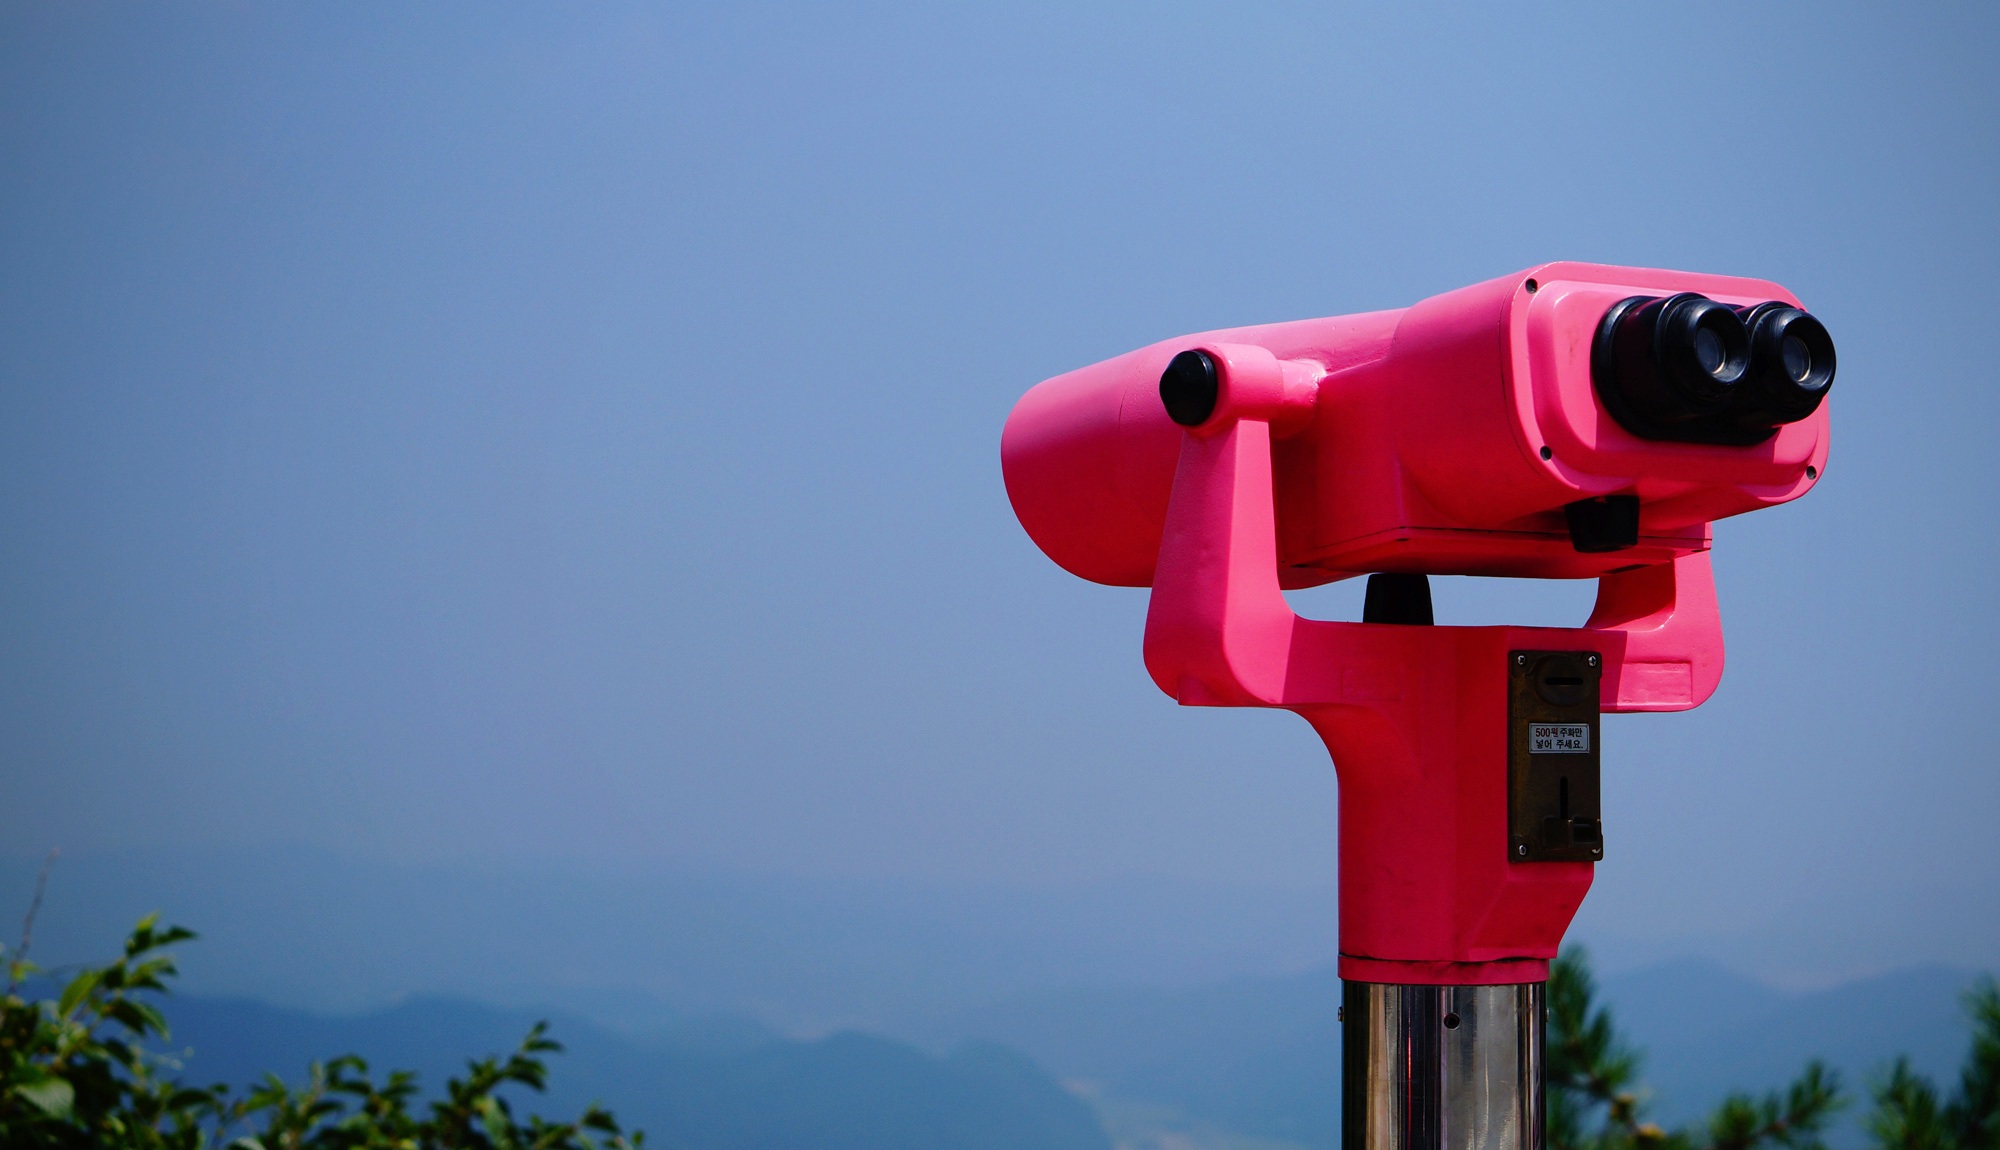
light, sky, telescope, red, machine, blue, pink, lighting